Michael Griener

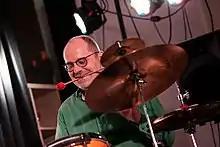
Griener in 2022

Griener, who was already well known as an improviser and interpreter of contemporary music, moved to Berlin in 1994. In Berlin, he appeared on the scenes with many musicians such as Tal Farlow, Herb Ellis, Barry Guy, Axel Dörner, Mal Waldron, Paul Lovens, Zeena Parkins, Keith Tippett, Butch Morris, Ulrich Gumpert, Evan Parker, Aki Takase, Mats Gustafsson, Alexander von Schlippenbach, Joëlle Léandre, David Liebman, Conny Bauer, Johannes Bauer, Andrea Neumann, Chris Dahlgren, Frank Gratkowski, Phil Minton and Tony Buck.